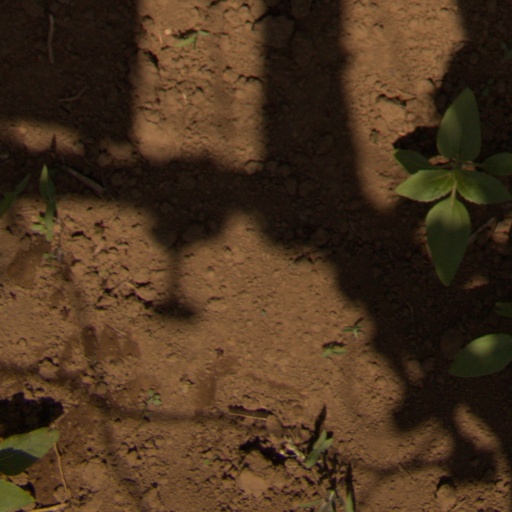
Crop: Jerusalem artichoke